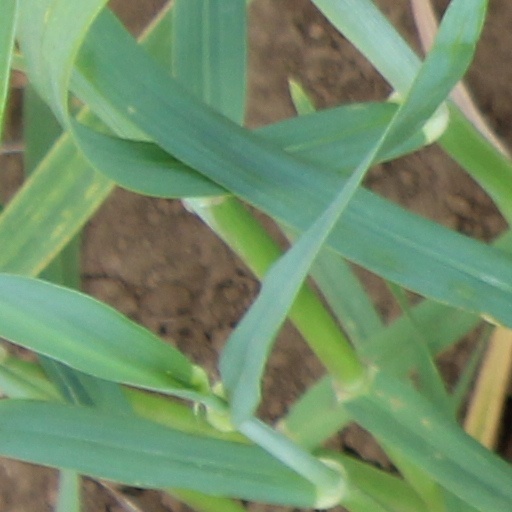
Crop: wheat